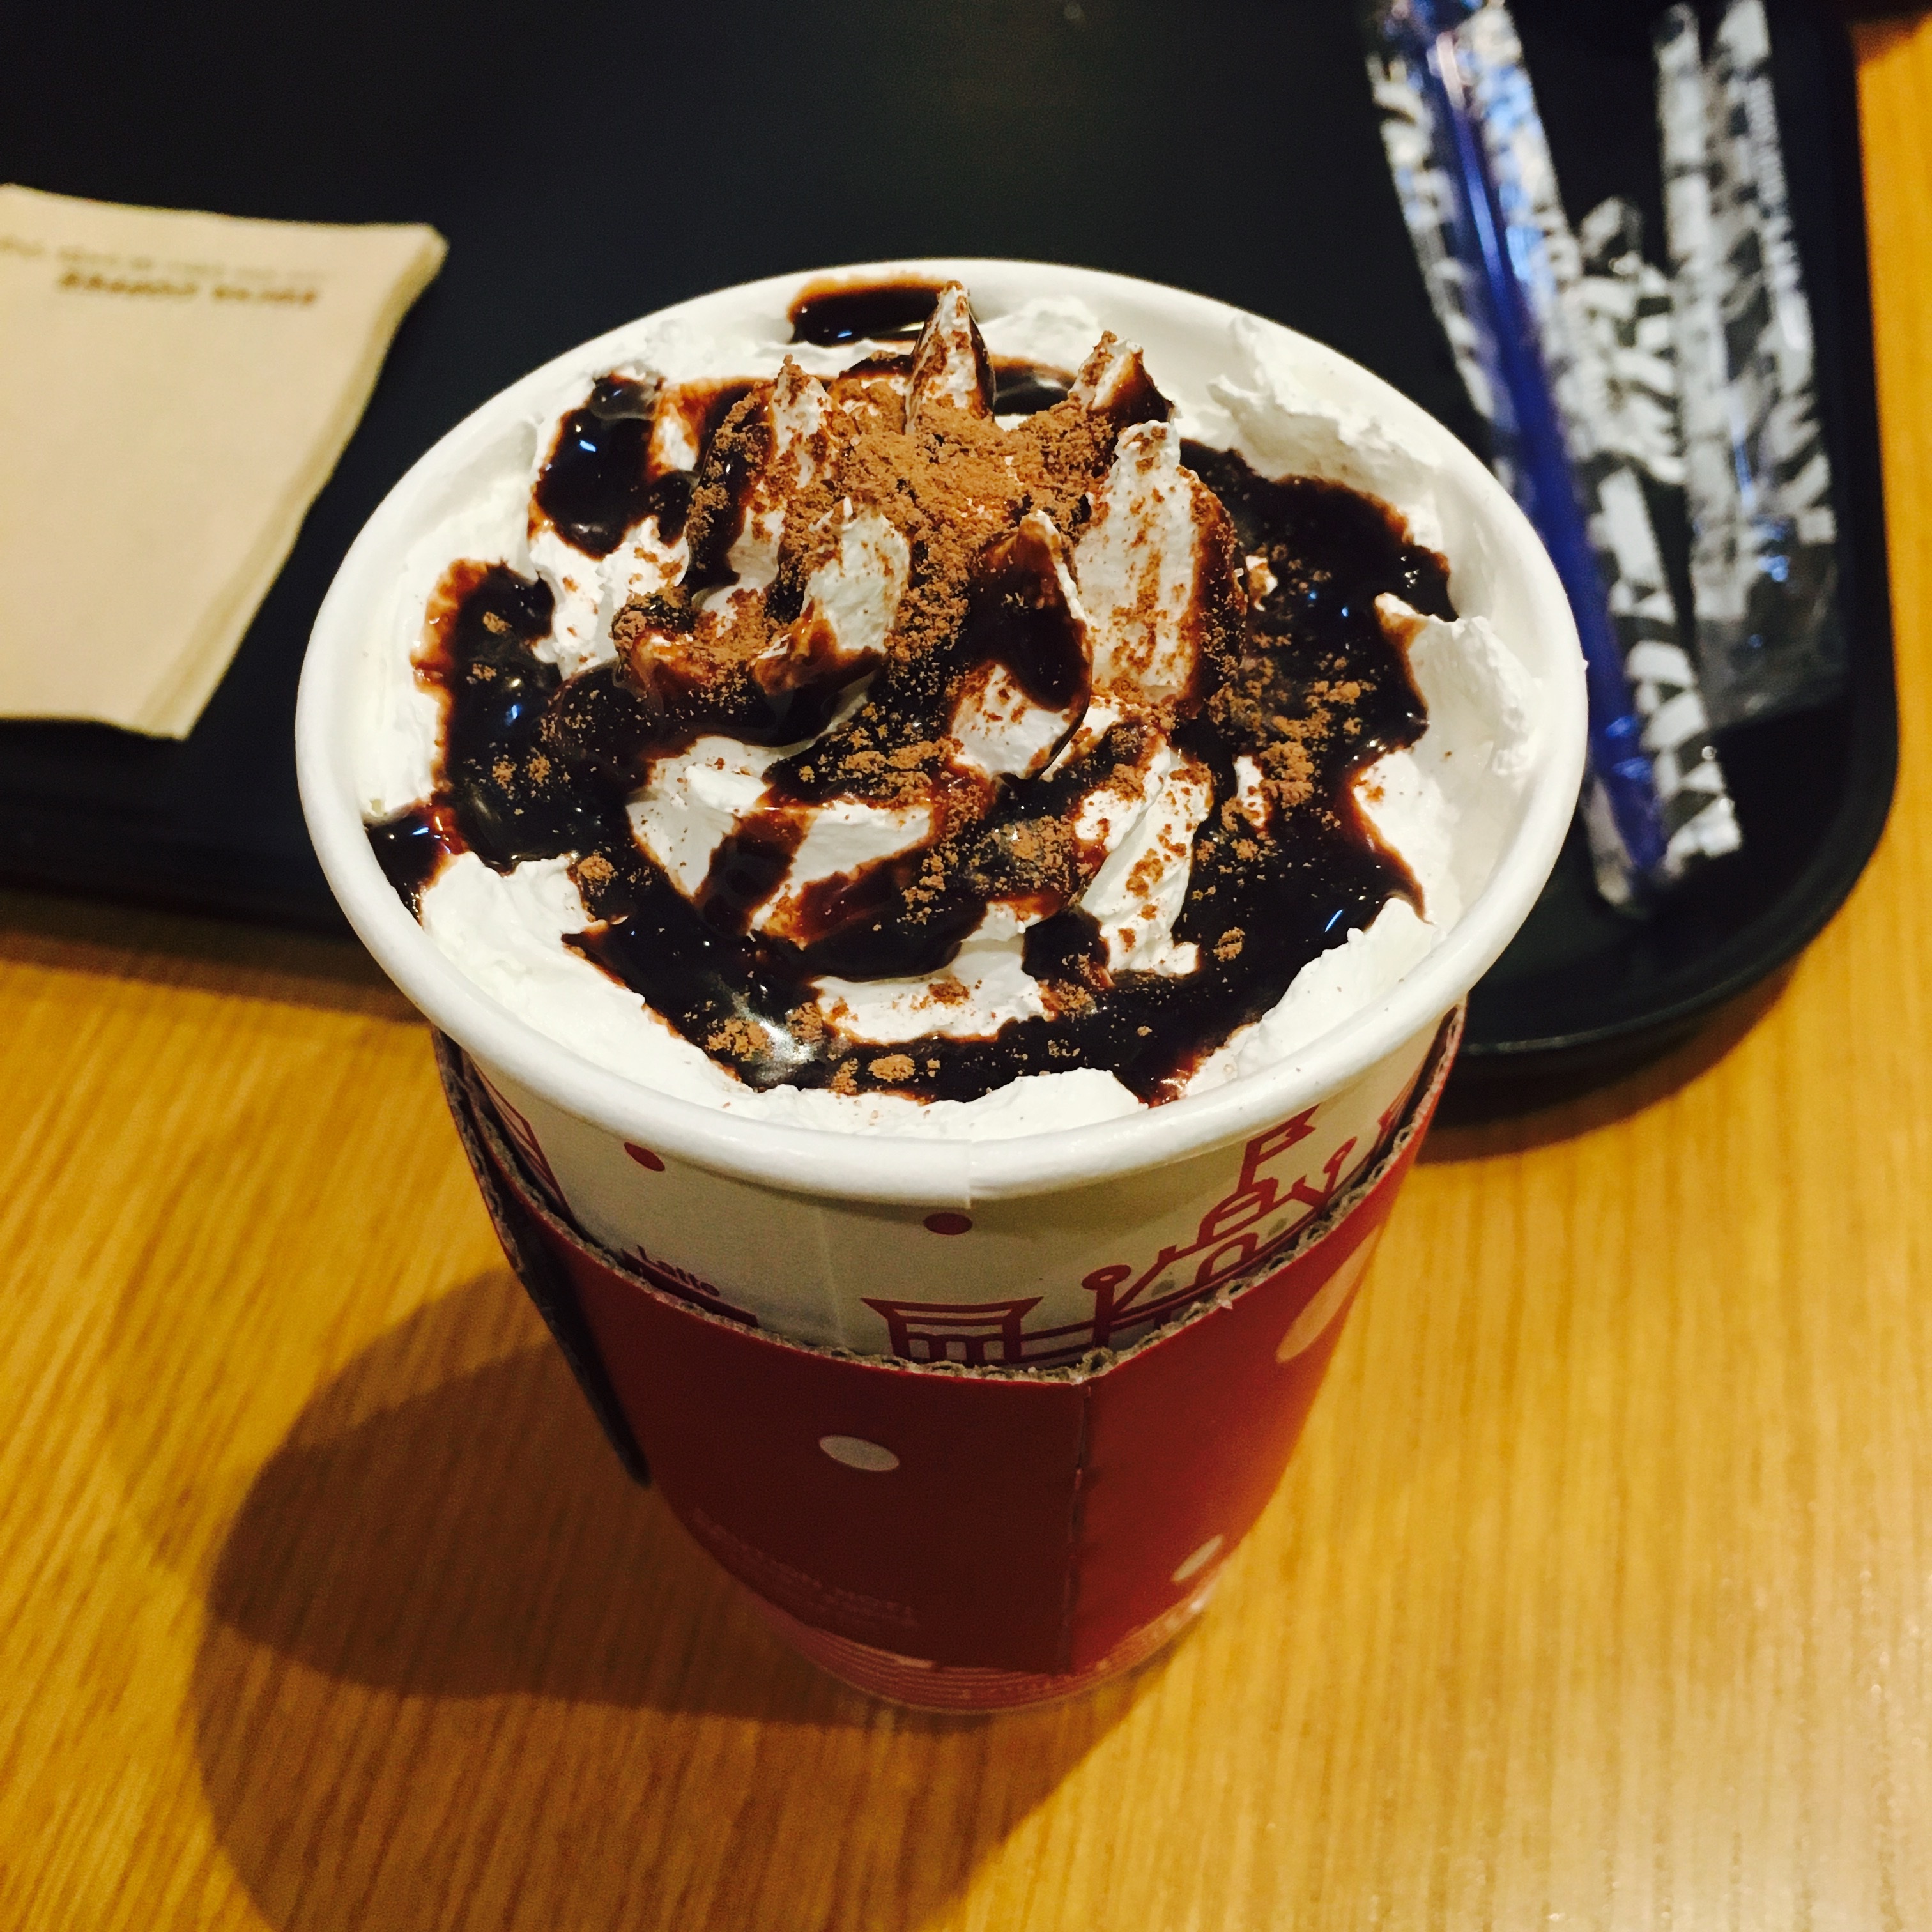
cafe, coffee, sweet, dish, meal, food, drink, breakfast, snack, ice cream, dessert, cuisine, delicious, caffeine, whipped cream, soft, flavor, sundae, second cauchy lub, something to eat, snack food